South Malabar

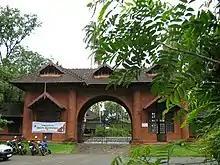
"Thunchan Smarakam" at Tirur, in memory of Thunchaththu Ezhuthachan

The city has a strong mercantile aspect. The main area of business was once ("Big Bazaar") near the railway station, but has since shifted to other parts of the city. The commercial heart has moved to (Sweetmeat Street, or S. M. Street), a long street crammed with shops that sell everything from saris to cosmetics. It also houses restaurants and sweetmeat shops. Today, the city has multiple shopping malls, including Focus Mall (first mall of Kerala), HiLITE Mall, Address Mall, and RP Mall.